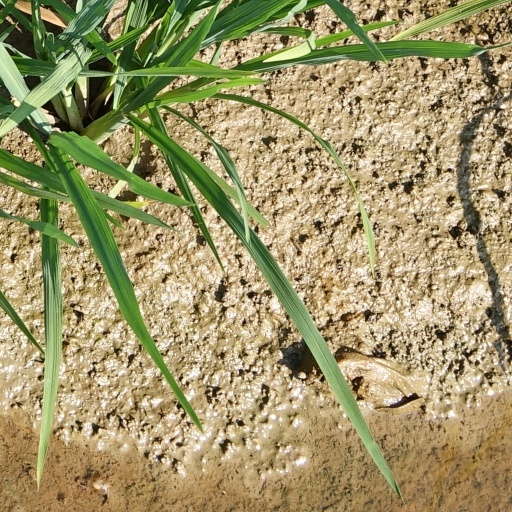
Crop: rice